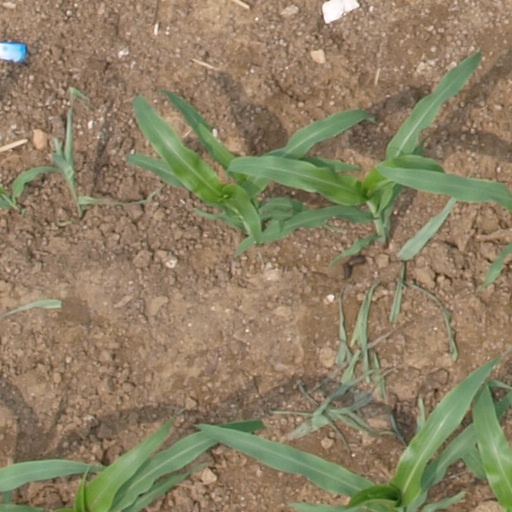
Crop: maize; corn